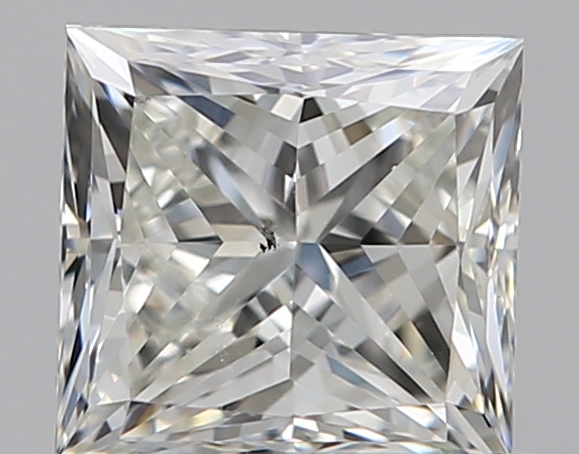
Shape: princess
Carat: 0.5
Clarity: VS2
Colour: I
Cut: VG
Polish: EX
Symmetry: VG
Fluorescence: F
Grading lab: GIA
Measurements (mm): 4.31 x 4.2 x 3.12